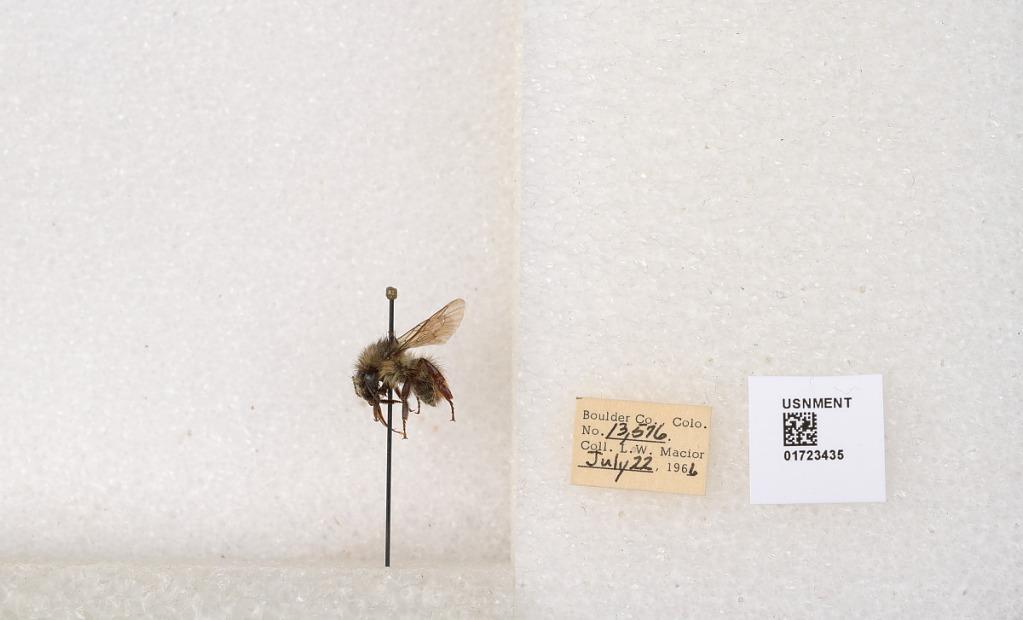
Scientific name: Bombus flavifrons Cresson
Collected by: L. Macior
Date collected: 1966-7-22
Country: United States
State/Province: Colorado
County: Boulder
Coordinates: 40.0925, -105.358